Grammy Award for Best Performance Music Video

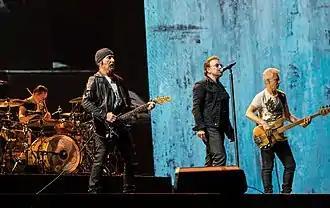
Members of the 1989 award-winning band U2, performing during "The Joshua Tree Tour 2017".

Nominees for the 31st Grammy Awards were English musician David Bowie for "Glass Spider", Canadian musician and producer David Foster for "The Symphony Sessions", American singer-songwriter John Cougar Mellencamp for "Check It Out", Stevie Nicks for "Stevie Nicks: Live at Red Rocks", and the Irish rock band U2 for "Where the Streets Have No Name". "Glass Spider" was a recording of a live two-hour concert filmed in Sydney in November 1987. "The Symphony Sessions" included ten compositions by Foster presented as a "collage of video images" in performance with the Vancouver Symphony Orchestra. Recorded over a period of five nights in Vancouver, Foster wrote, arranged, produced and played piano for the project (which included a recording of the theme for the 1988 Winter Olympics) with the assistance of Jeremy Lubbock, David Paich, and Lee Ritenour. The music video for "Check It Out", a song that appears on Mellencamp's 1987 album "The Lonesome Jubilee", was filmed live at Market Square Arena in Indianapolis, Indiana on December 11, 1987. Directed by Marty Callner, "Stevie Nicks: Live at Red Rocks" is an hour-long recording of a live concert filmed at Red Rocks Amphitheatre in Morrison, Colorado with special guests Mick Fleetwood and Peter Frampton. The music video for U2's "Where the Streets Have No Name" was filmed on the roof of a Los Angeles liquor store. During the filming process, police ordered the band to stop the shoot "due to fears the crowd was getting out of hand". Awards were presented to members of U2 (Bono, Adam Clayton, The Edge, Larry Mullen, Jr.) as the performing group, along with Meiert Avis as the video director and Ben Dossett and Michael Hamlyn as the video producers.